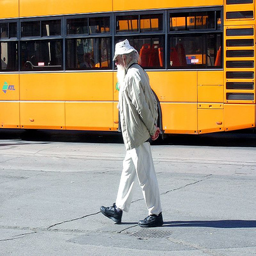
A man is walking past a bus with his hands behind his back.
A man is walking past a yellow bus
a man walking by a big yellow bus
a man with a long white beard walks in front a bright yellow bus
A man with a beard walks in front of a bus.